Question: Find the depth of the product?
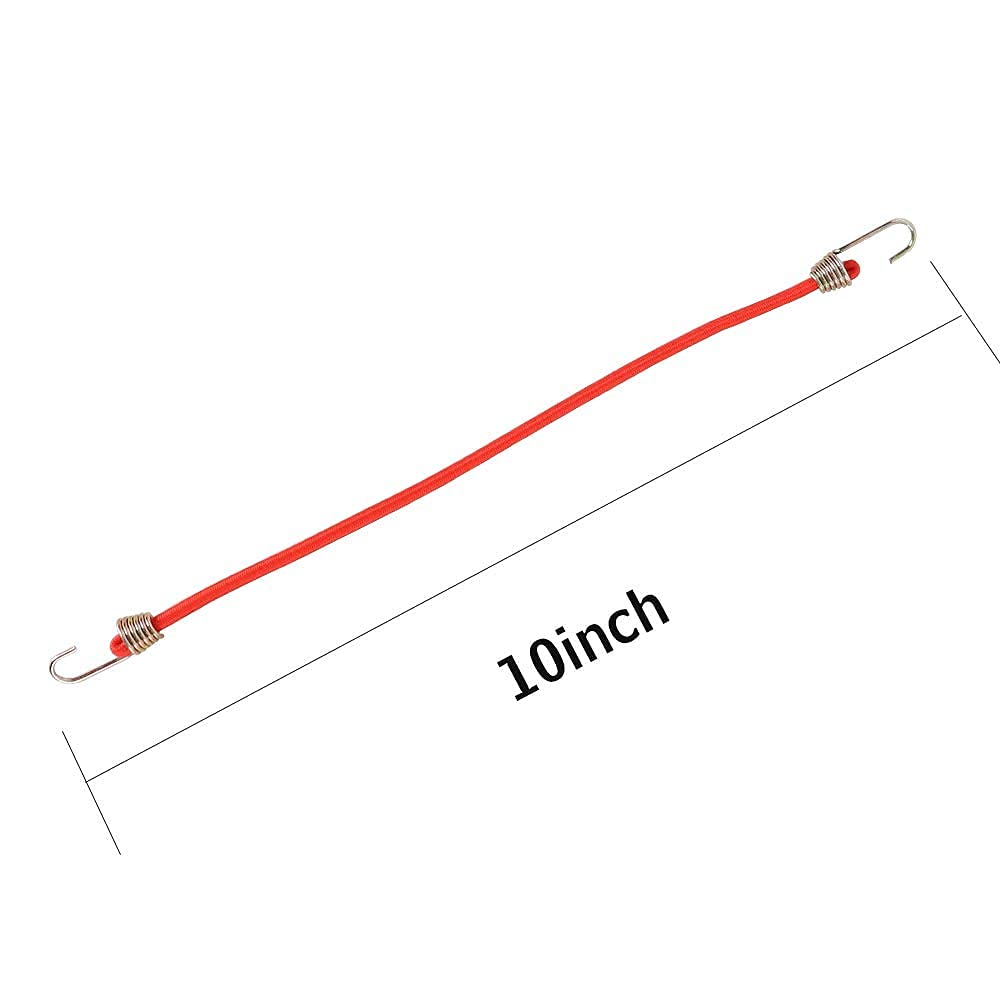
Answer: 10.0 inch